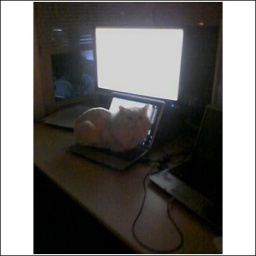
Poor Mr. Deeds... it's hard being a white lion in central air.